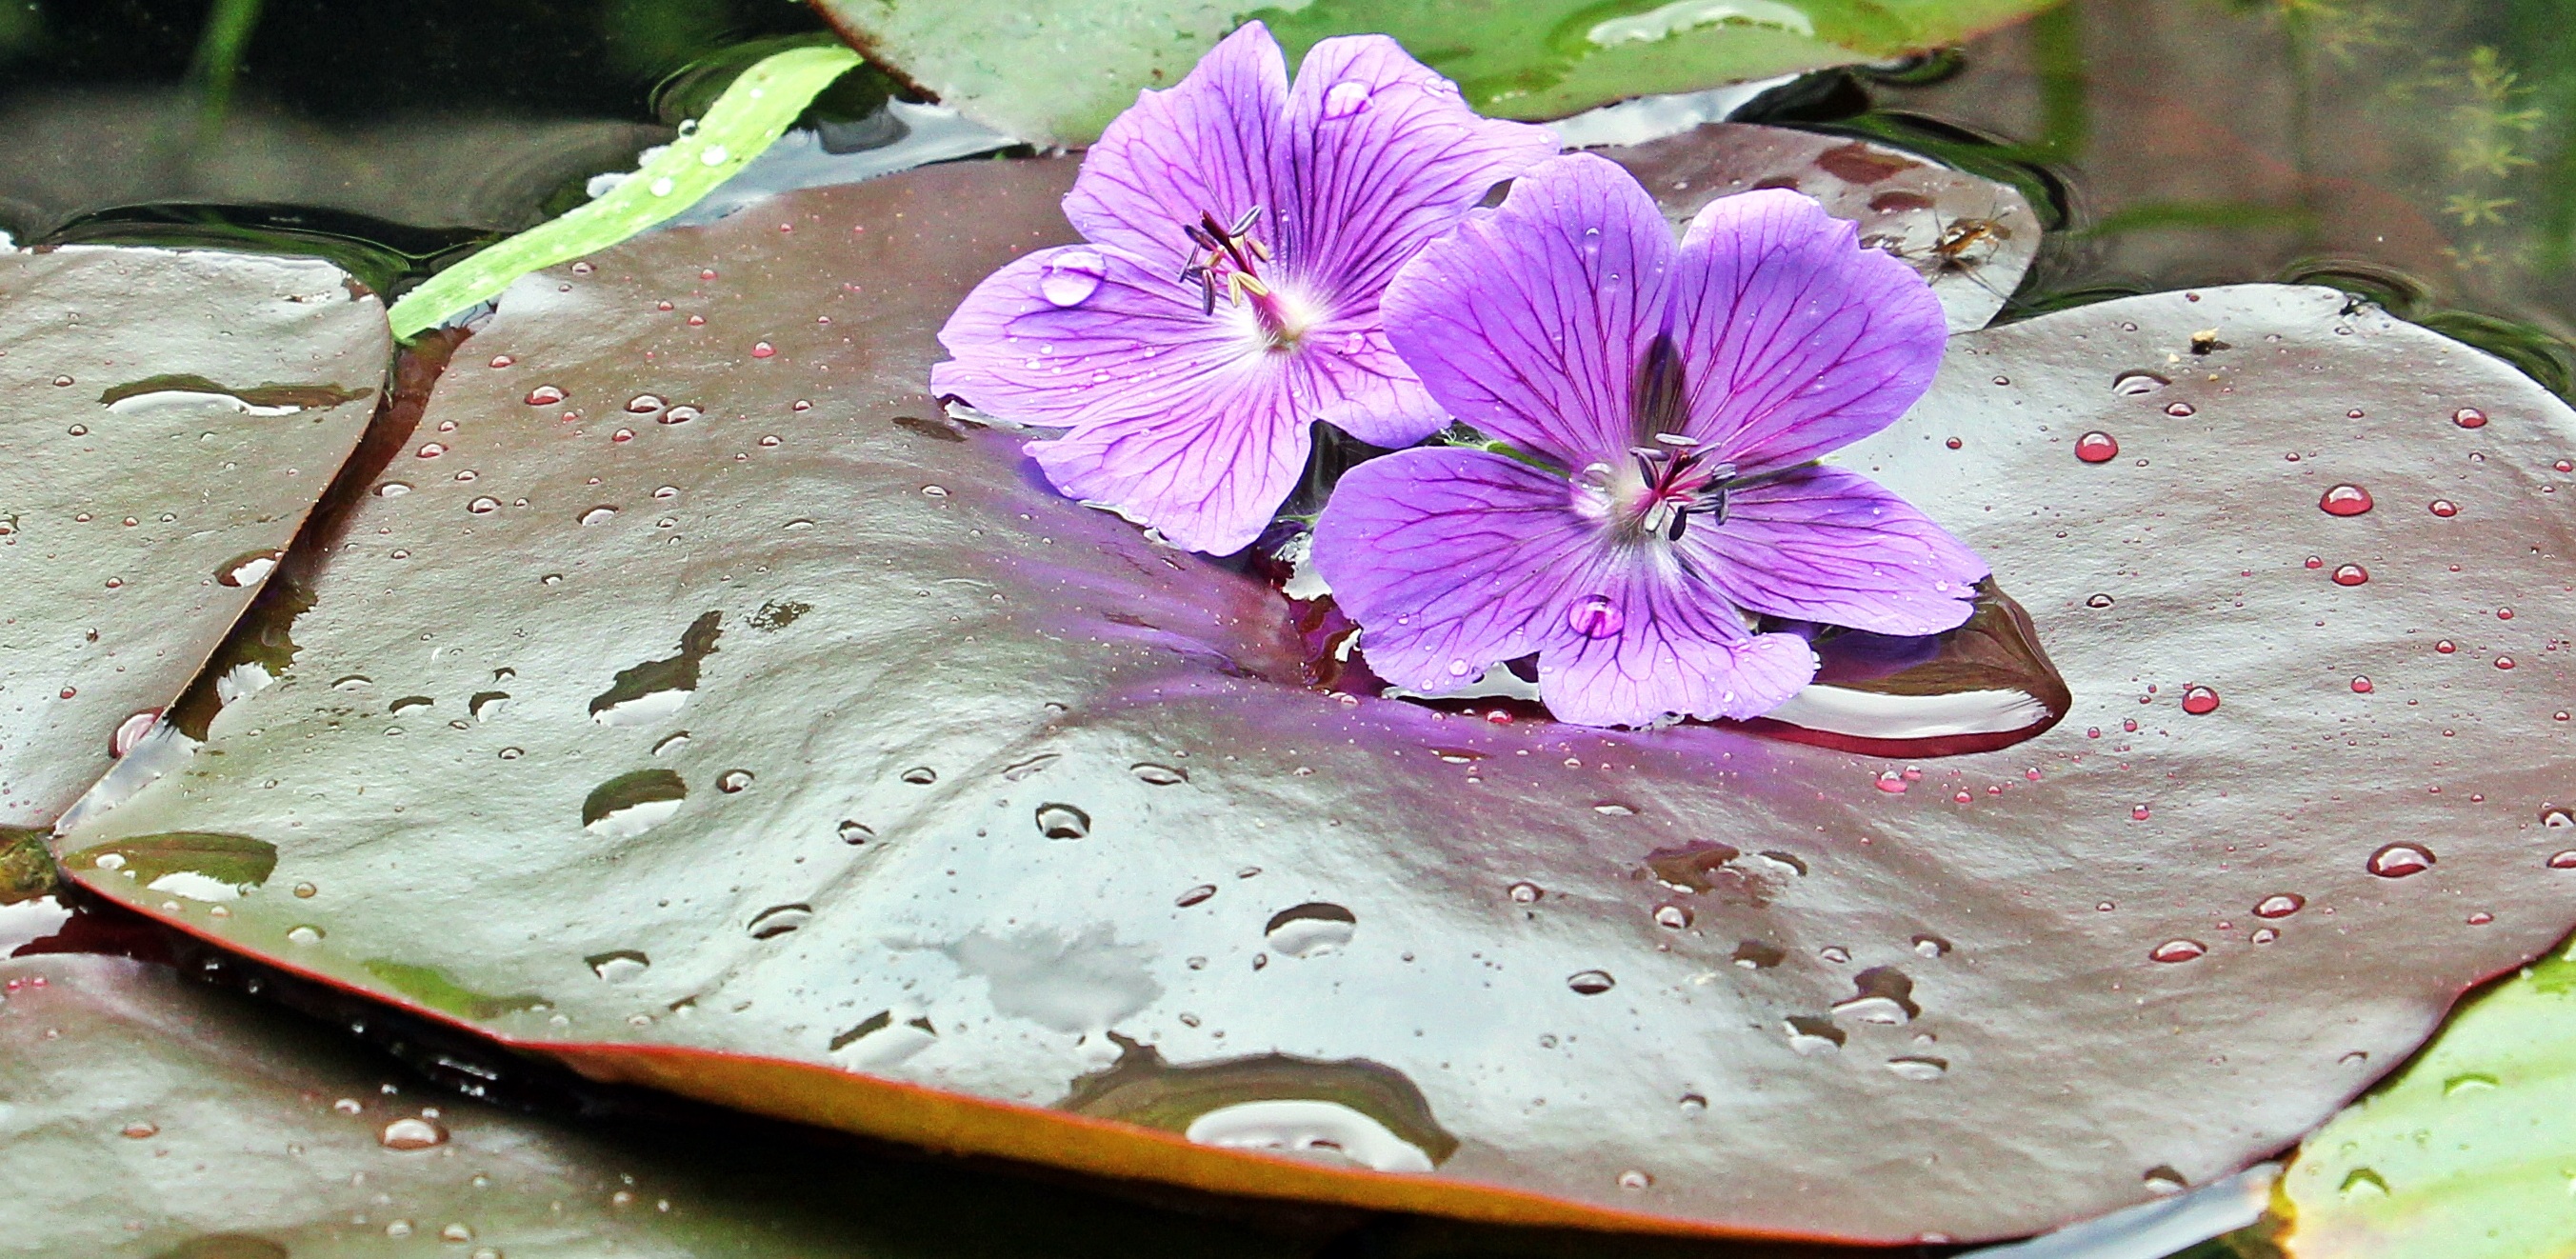
water, nature, blossom, plant, rain, leaf, flower, purple, petal, pond, botany, pink, aquatic plant, flora, lily pad, flowers, close up, purple flowers, water lilies, floristry, nuphar, cranesbill, macro photography, flower purple, garden pond, flowering plant, biotope, nuphar pumila leaf, flowers on lily pad, flowers on leaf of nuphar lutea, land plant